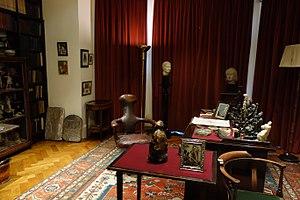
Le Musée Freud de Londres est une maison-musée de 1986, du Grand Londres au Royaume-Uni, dernière demeure du fondateur de la psychanalyste Sigmund Freud où il vécut les 18 derniers mois de sa vie, durant son exil, avec son épouse et sa fille Anna Freud.